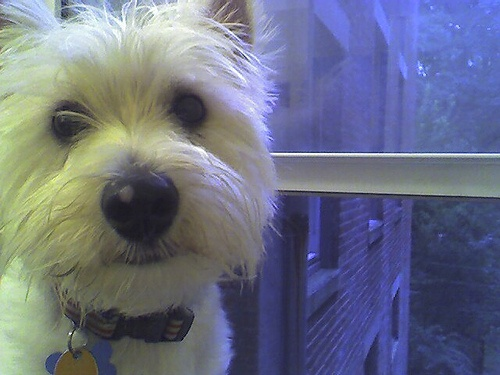
A white dog staying in a window sill looking adorable.
Dog with collar next to open window in front of building.
The small white dog is standing near a window.
A small fury dog next to a window.
A dog sits at the window in front of it.